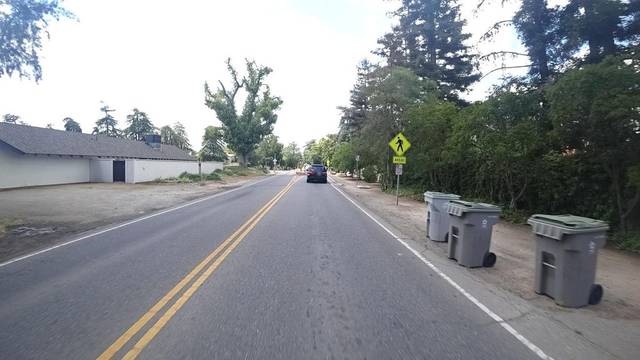
Region: Colombia
Coordinates: 36.794, -119.803